Aviaconversiya

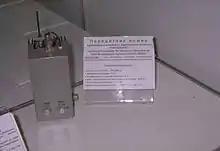
Aviaconversiya jammer

Aviaconversiya is a Russian manufacturer of surface-based electronic countermeasures products, namely satellite navigation systems deceivers. Oleg Antonov is the director of the company.